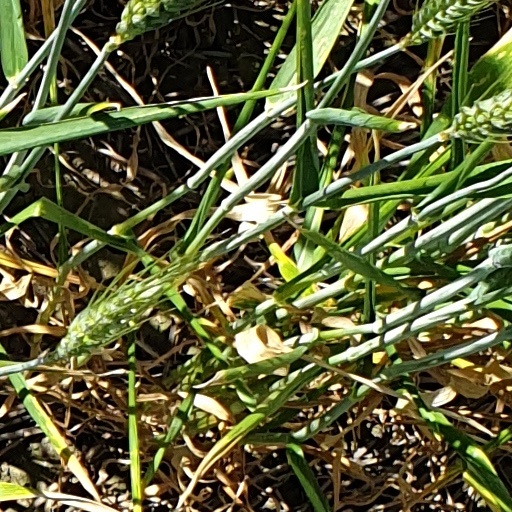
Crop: wheat